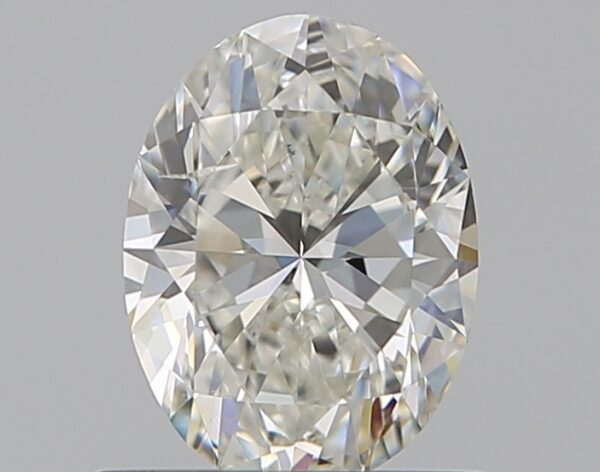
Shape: oval
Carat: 0.71
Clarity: SI2
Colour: I
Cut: EX
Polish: EX
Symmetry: VG
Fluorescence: F
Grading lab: GIA
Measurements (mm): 6.66 x 4.96 x 3.17